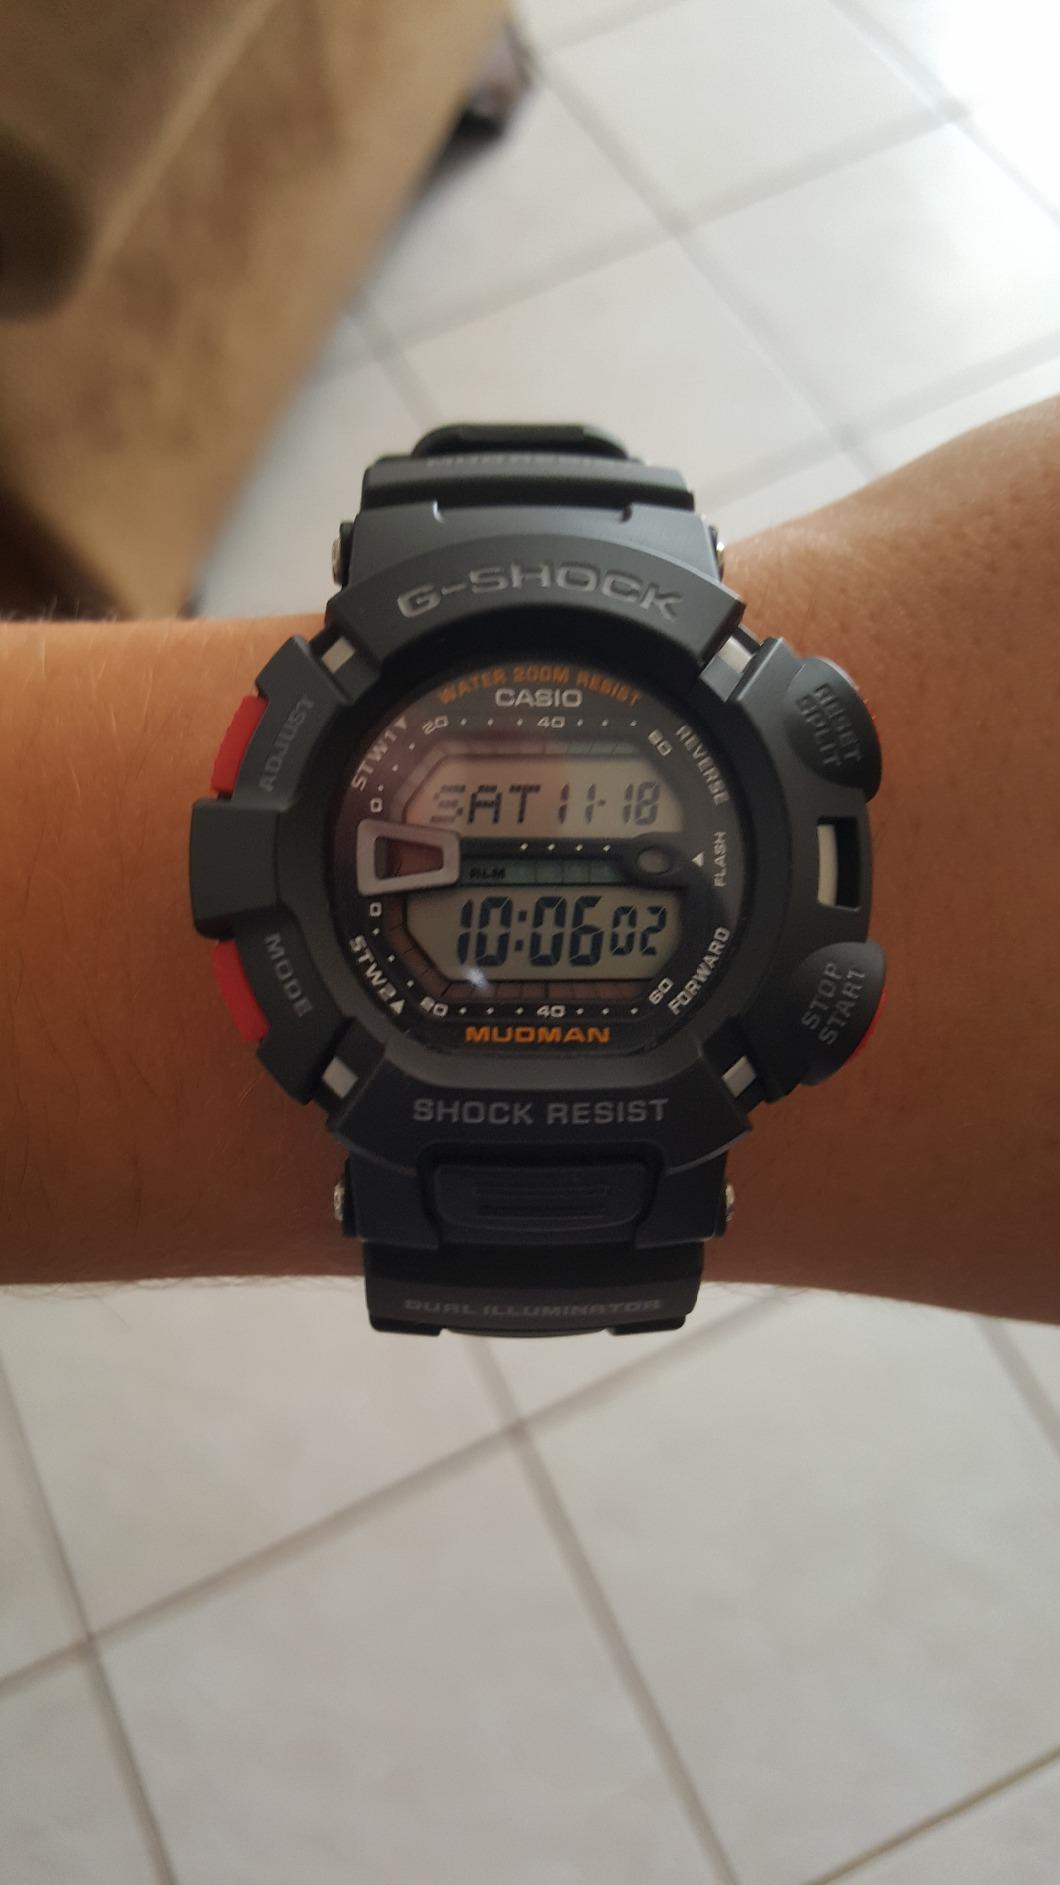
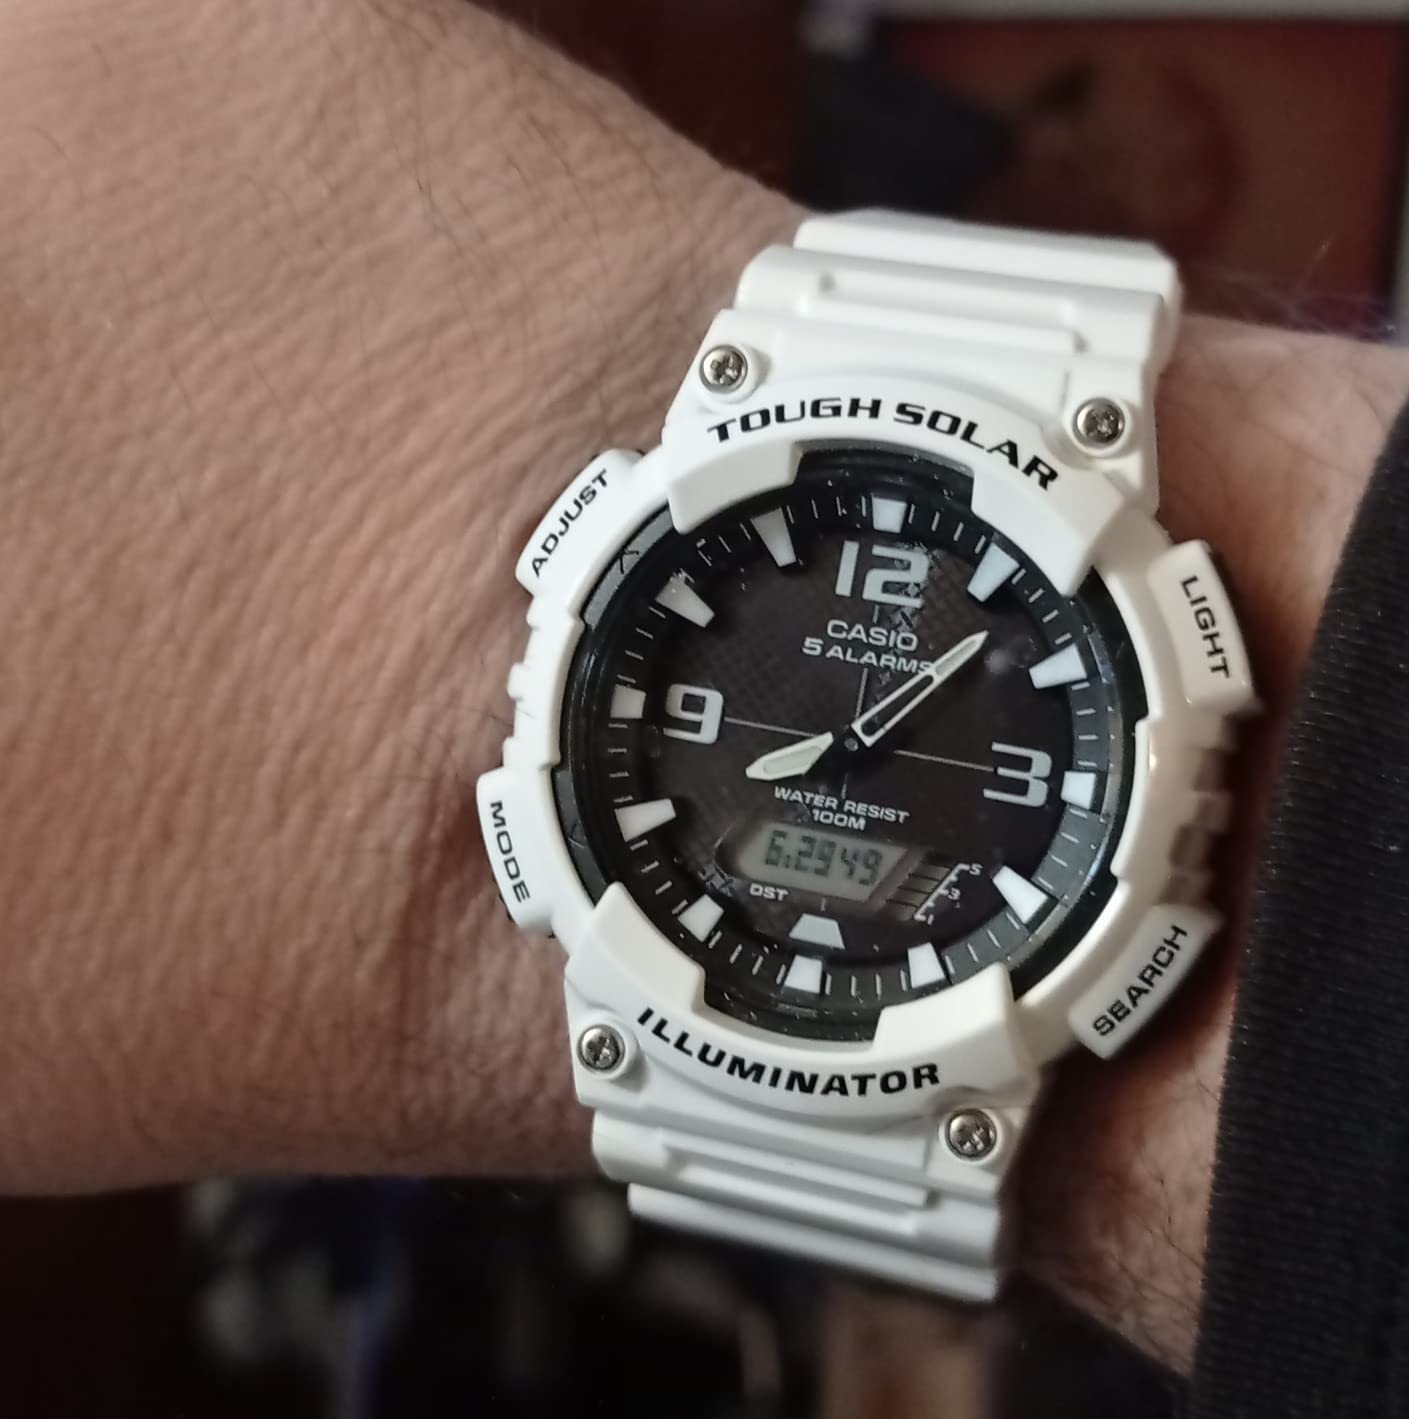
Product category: accessories_watch
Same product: no